Oil and gas industry in the United Kingdom

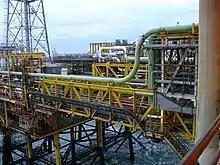
Shell Leman 26A offshore installation

The export of oilfield goods and services developed by the UK over forty years are in demand around the world. In 2008, approximately £5 billion was earned through such exports. As energy demand around the world grows, so too will the need for technology and expertise required to satisfy it.